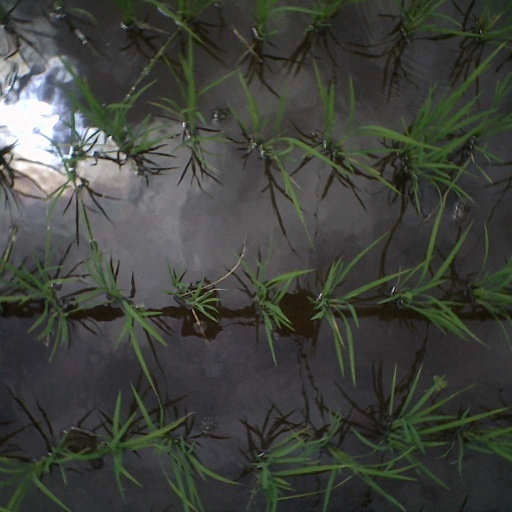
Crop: rice